Walnut Grove, California

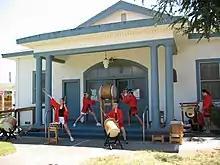
A taiko troupe performs in front of the church during their annual summer bazaar

The Walnut Grove Buddhist Church in the Japanese district was founded in 1926 to serve the spiritual needs of the community, with over 100 members prior to WWII. It also served as a temporary hostel to house families who had lost their homes following their incarceration during the war.